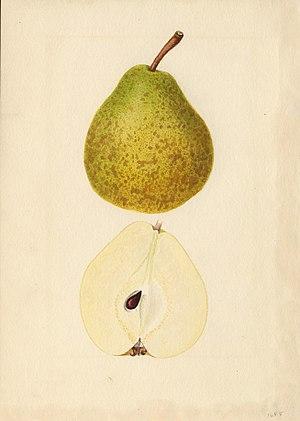
Nelis d'hiver
La Bonne de Malines est une variété de poire.